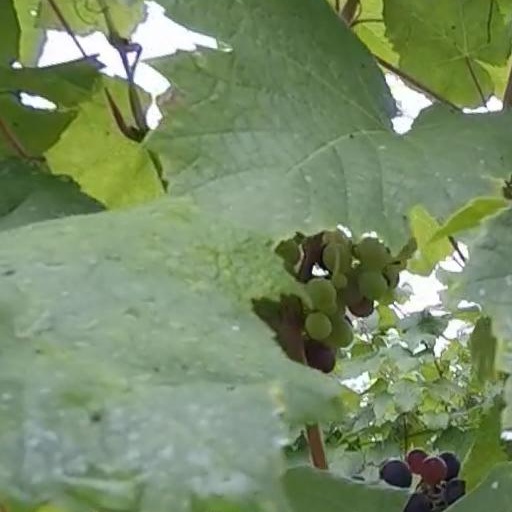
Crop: grape